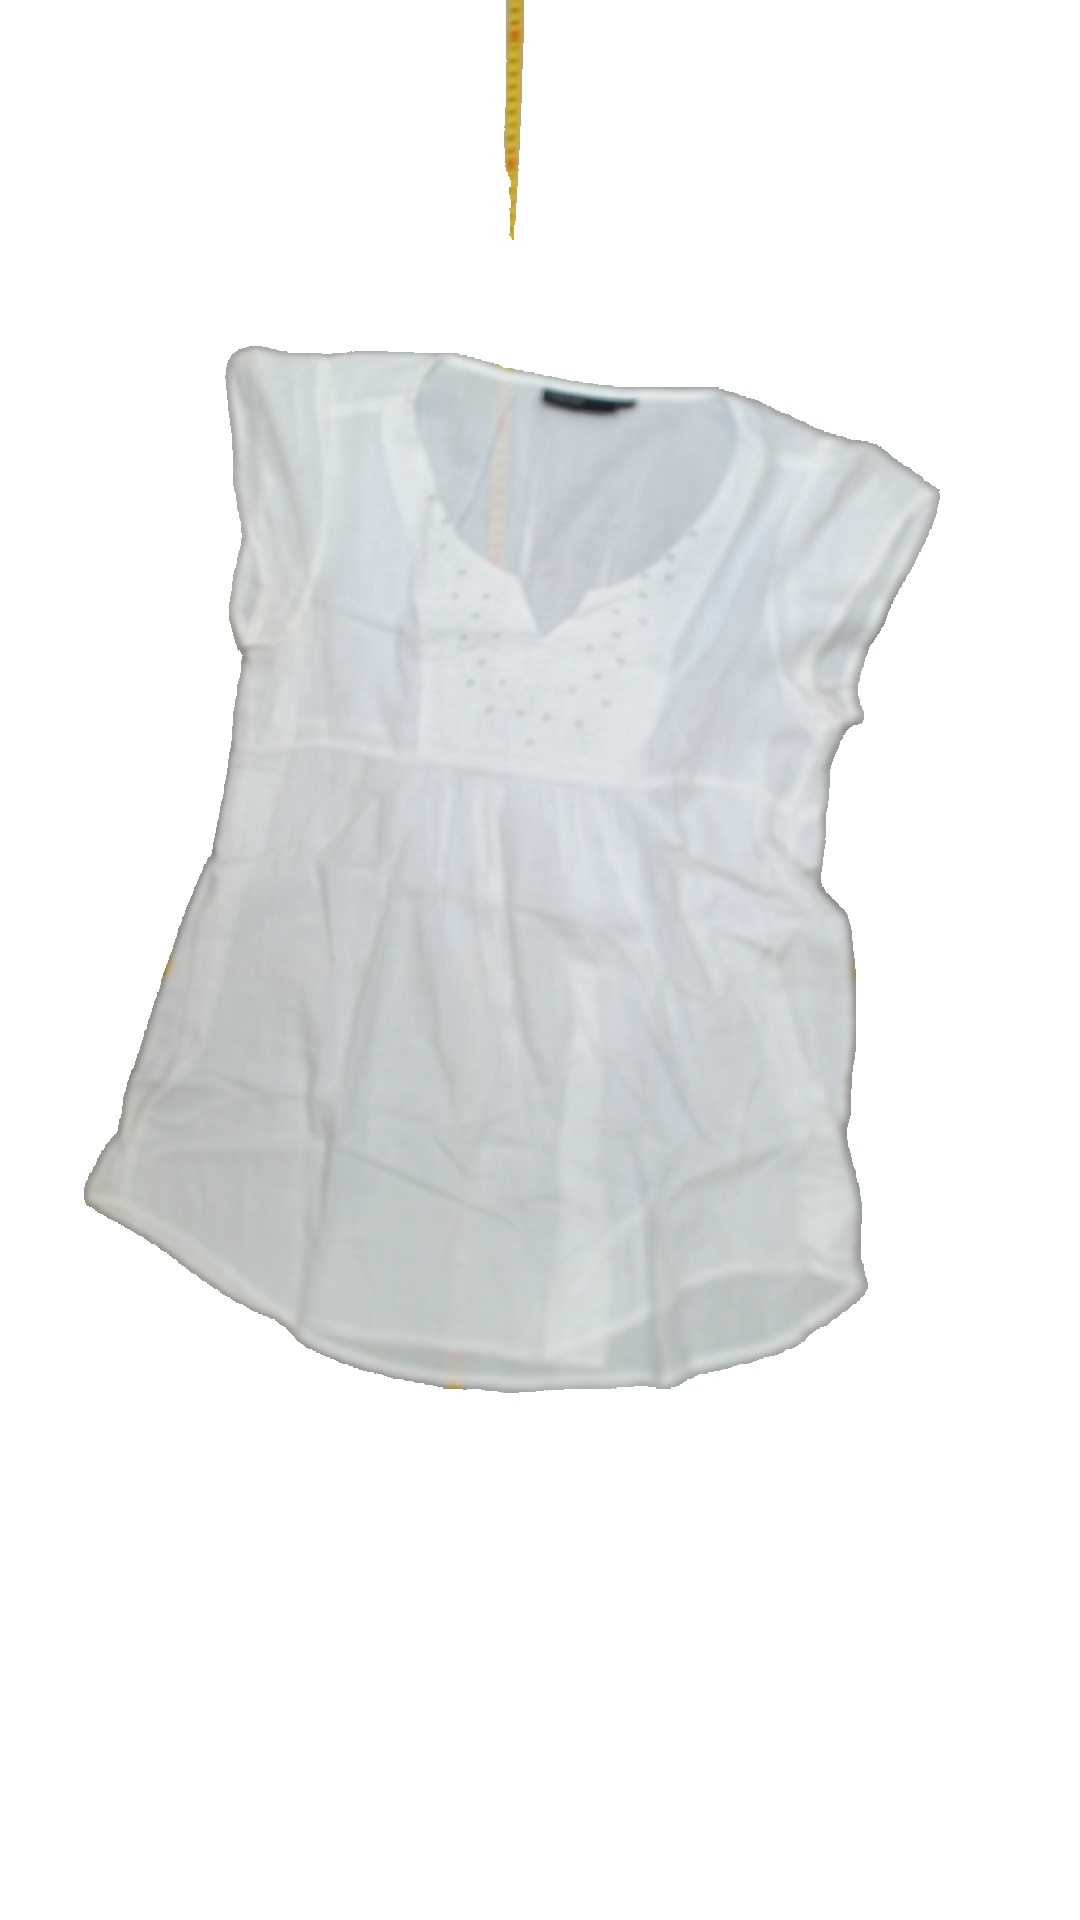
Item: Blouse (Ladies)
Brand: Kappahl
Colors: White
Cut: Regular, V-collar
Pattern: Plain
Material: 100%cotton
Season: All
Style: No trend
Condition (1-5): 3
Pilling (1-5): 5
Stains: Yes
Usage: Export
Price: <50